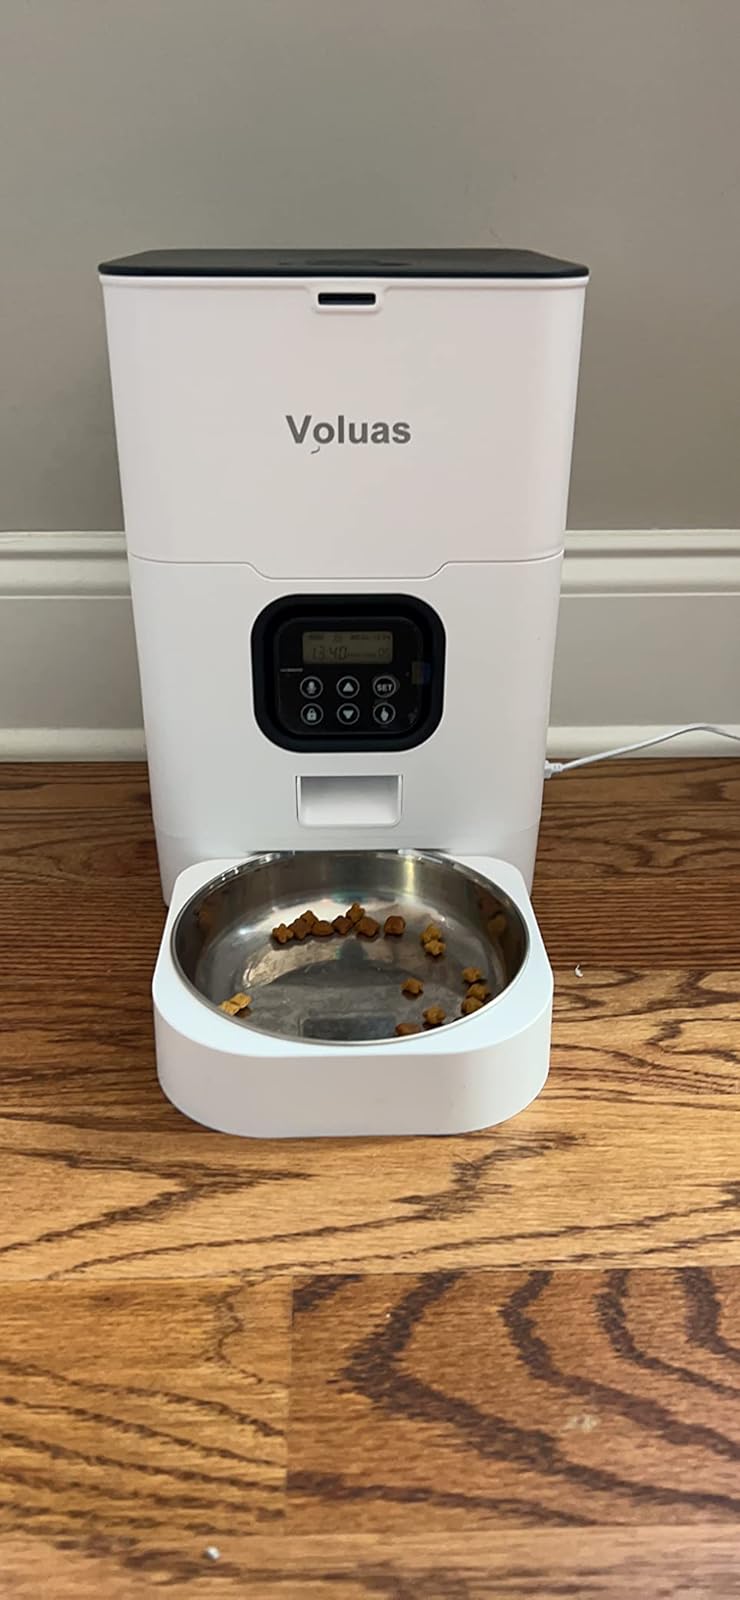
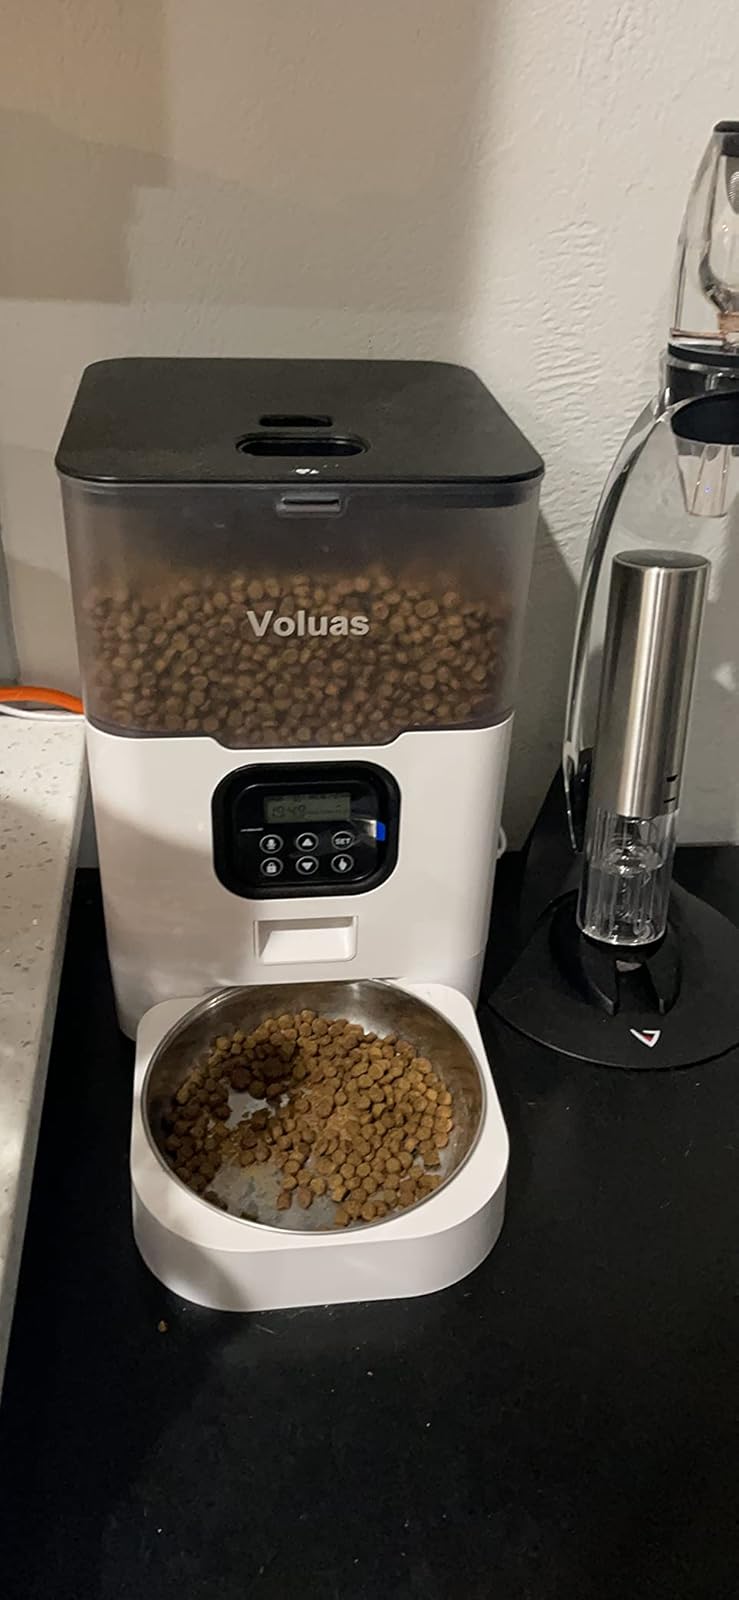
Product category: items_feeder
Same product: no